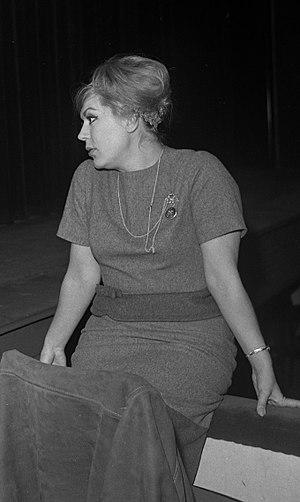
Théâtre du Capitole. Le 17 Octobre 1962, Vue de Jeanne Rhode, Albert Lance et Roberto Benzi dans la loge, avant la représentation de Carmen de Georges Bizet, mis en scène par Raymond Rouleau.
Jane Rhodes est une cantatrice française née le 13 mars 1929 à Paris et morte le 7 mai 2011 à Neuilly-sur-Seine.